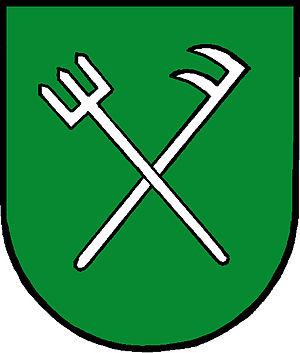
Tvarožná est une commune tchèque du district de Brno-Campagne, dans la région de Moravie-du-Sud. Sa population s'élevait à 1 279 habitants en 2017.